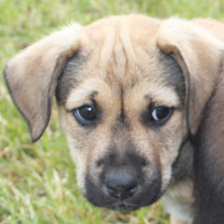
Label: animals